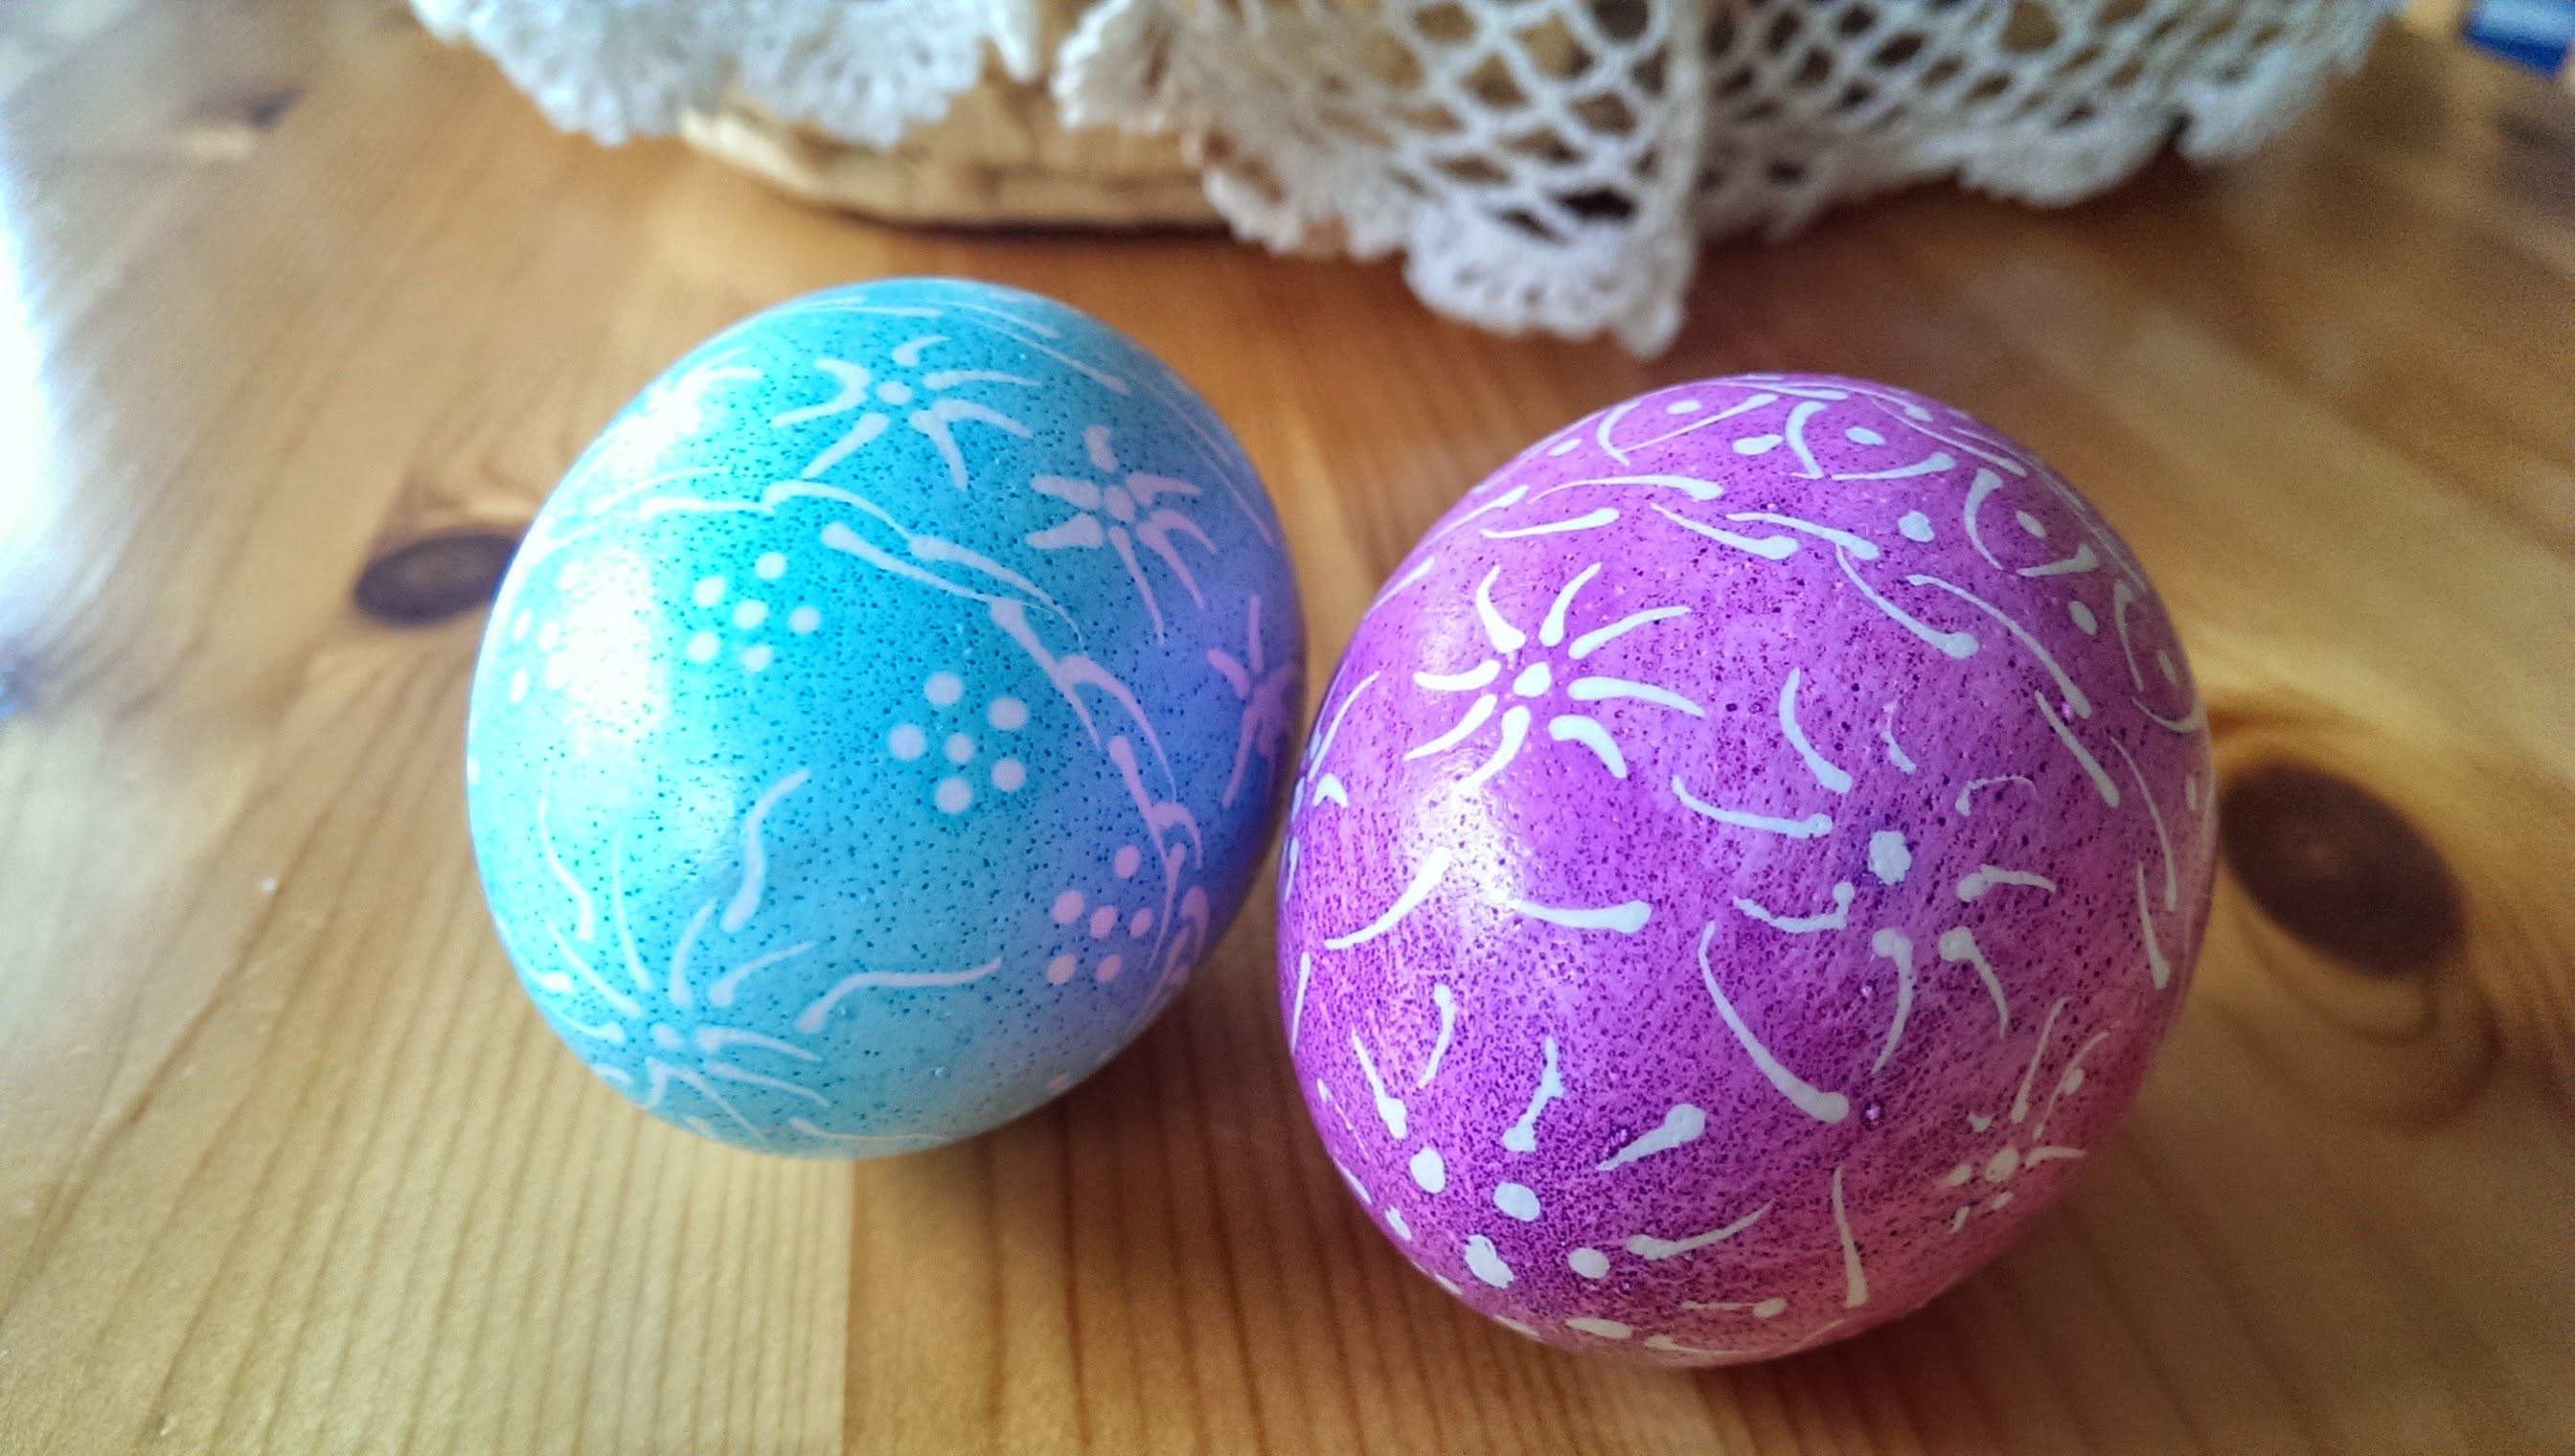
food, holiday, egg, eggs, easter, traditional, polish, easter egg, pisanka, pisanki, pysanky